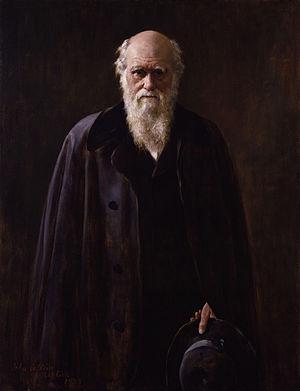
Charles Robert Darwin. Une copie réalisée par John Collier (1850-1934) en 1883 du portrait qu'il a peint en 1881 de Charles Darwin. Selon Erasmus, le fils de Darwin, ""Le tableau est une réplique de l'une située dans une pièce de la Société linnéenne de Londres et a été dessinée par Collier d'après l'original."" Donné à la National Portrait Gallery de Londres en 1896. voir le site donné en source pour davantage d'informations."
On appelle plan d'organisation d'un organisme la disposition relative de ses différents éléments constitutifs. On doit cette notion à Georges Cuvier qui l'a appliquée à la zoologie, mais c'est Étienne Geoffroy Saint-Hilaire qui établit le lien avec l'évolution des espèces en introduisant la notion d'homologie.
Beaucoup de portraits de Charles Darwin sont connus. Les premiers sont dessinés ou peints, tandis que les portraits ultérieurs sont plutôt des photographies monochromes. Après la publication de l'Origine des espèces en 1859 et la diffusion de la controverse qui s'en est suivie, Darwin a également été l'objet de nombreuses caricatures.